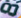
Number: 8